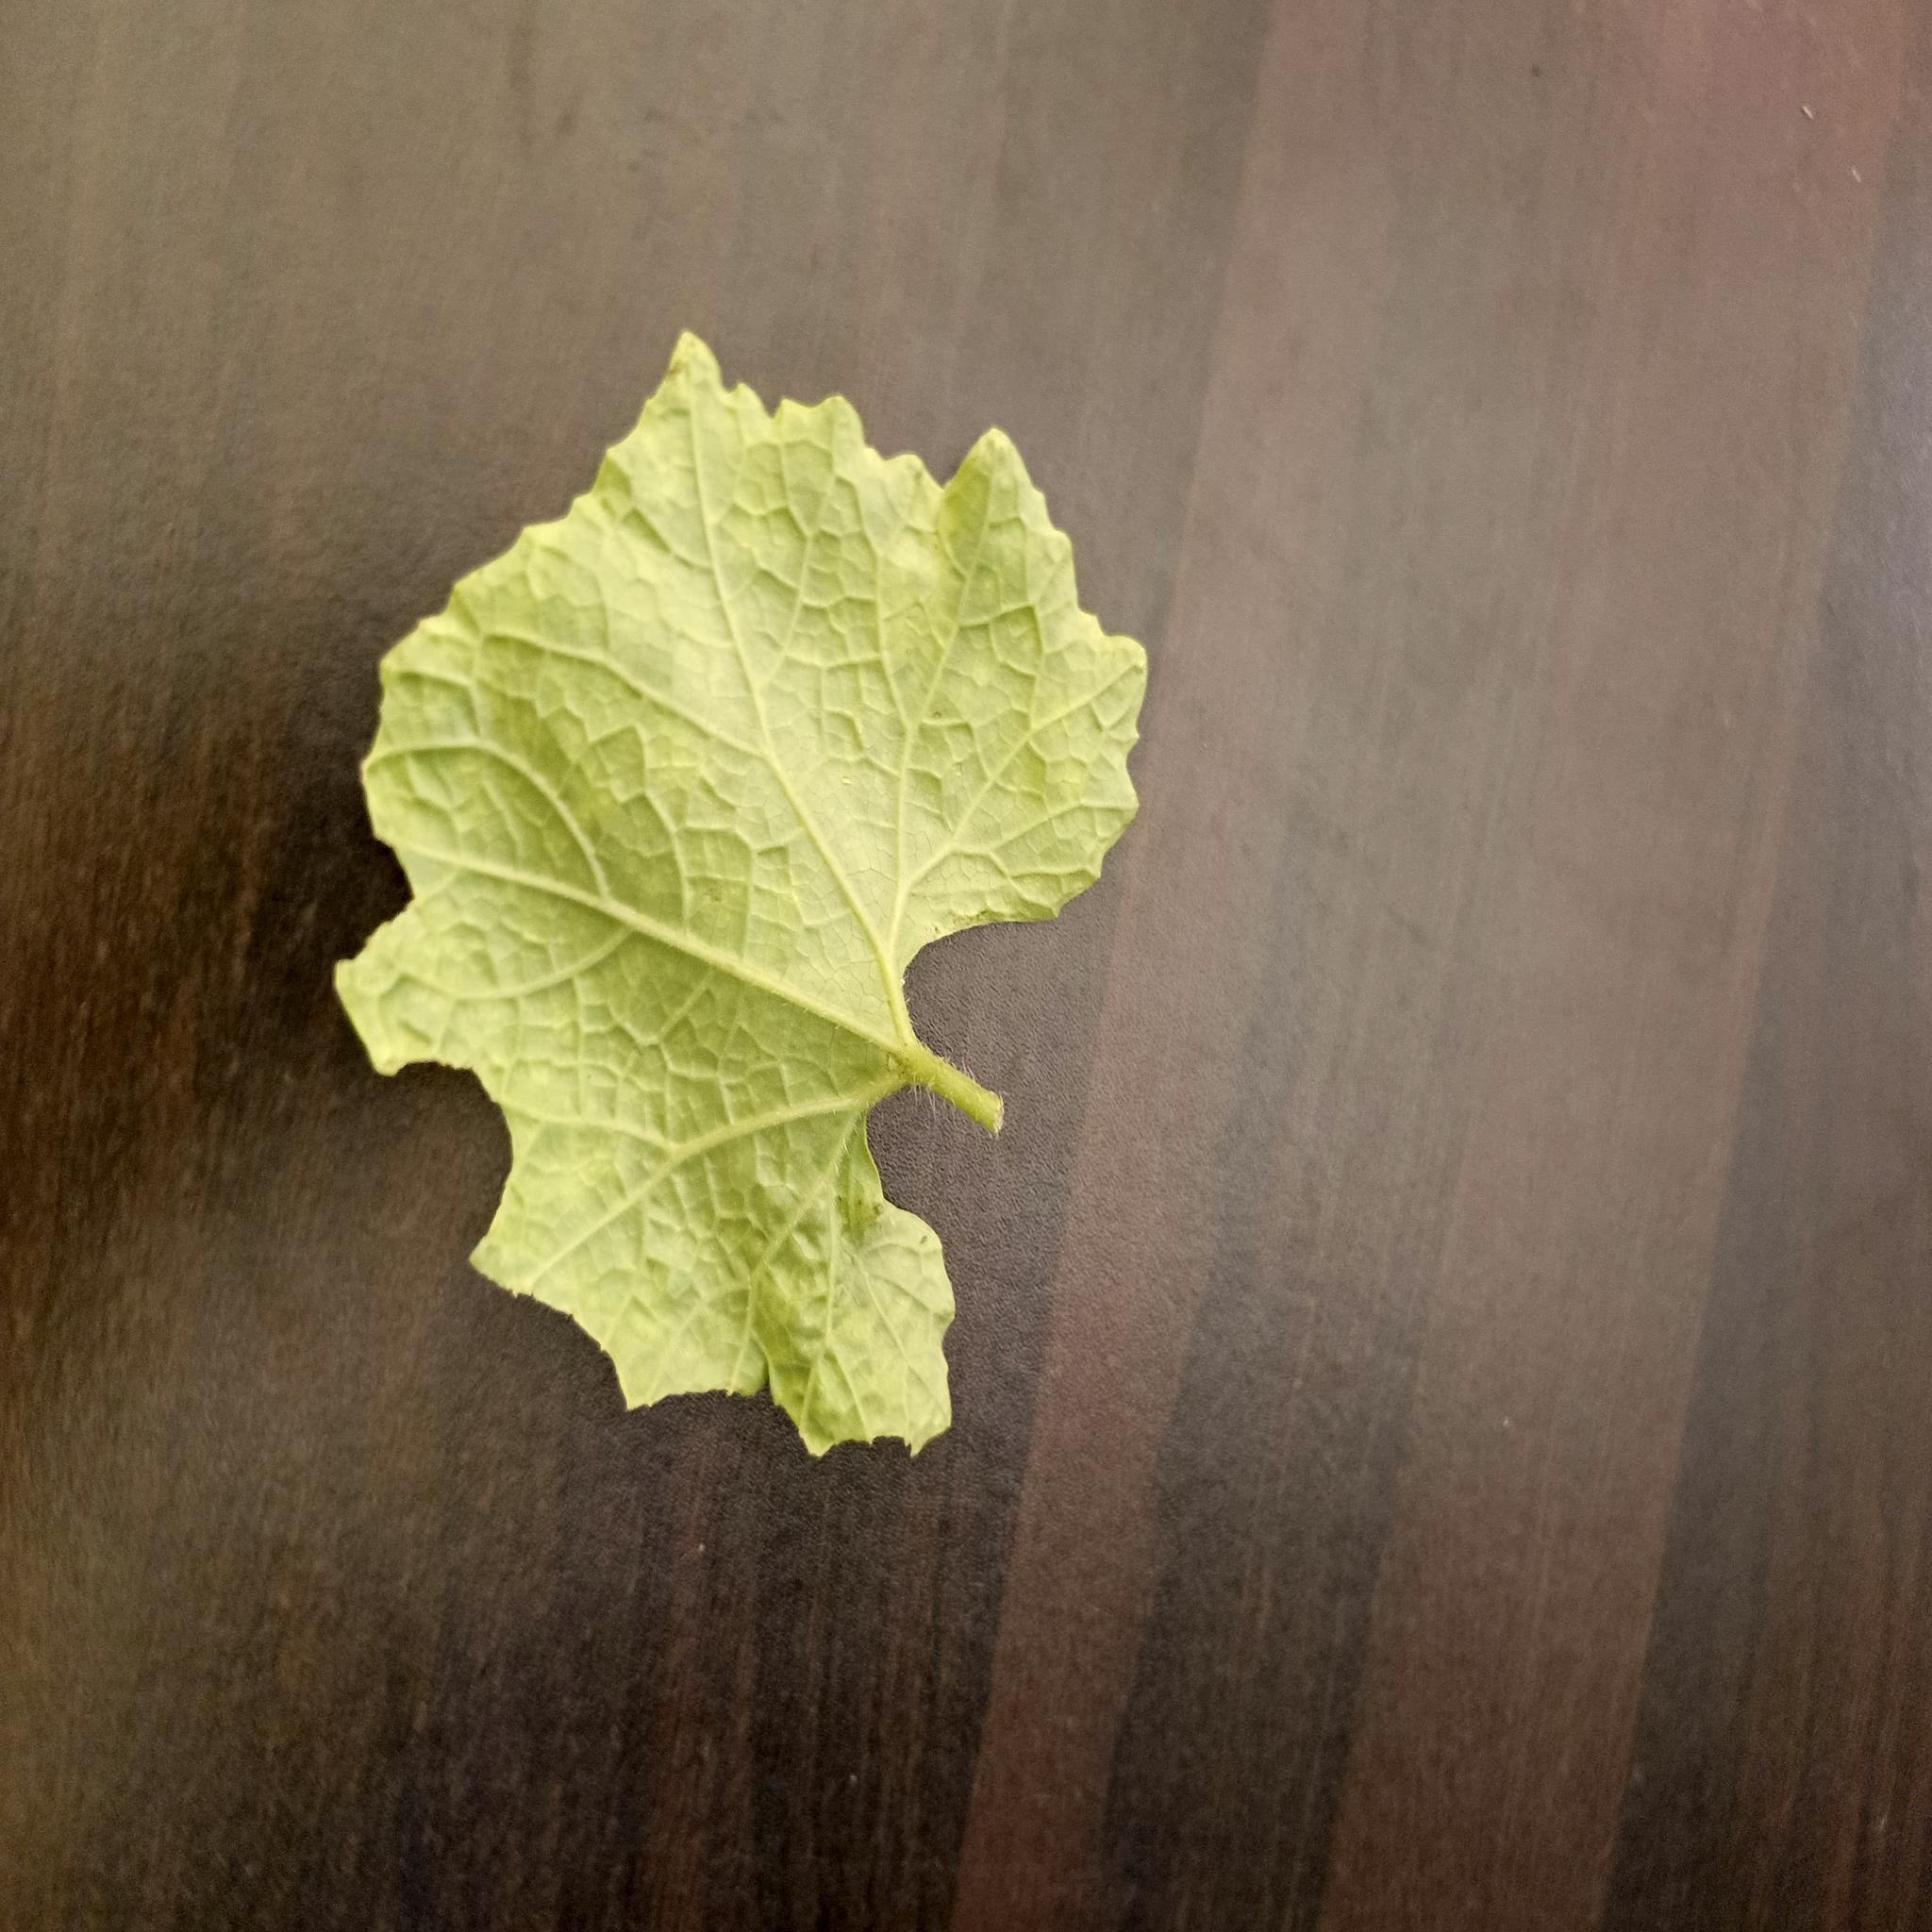
Label: Downy mildew